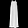
Label: Dress